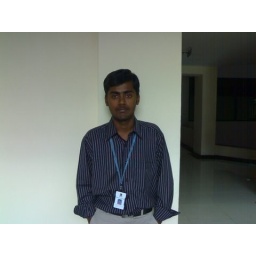
Harini's Nokia N70 magic at T-14 ground floor at wipro near pantry